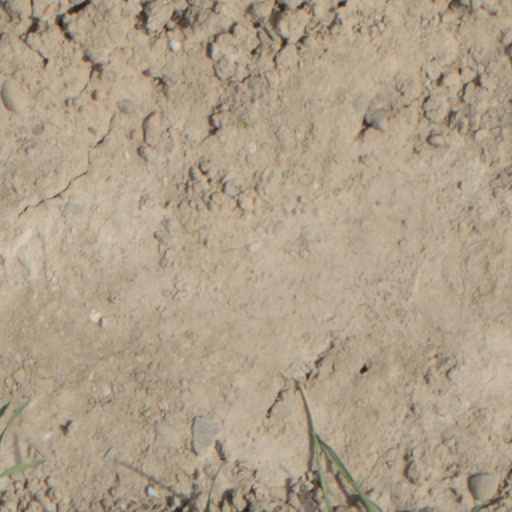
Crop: wheat